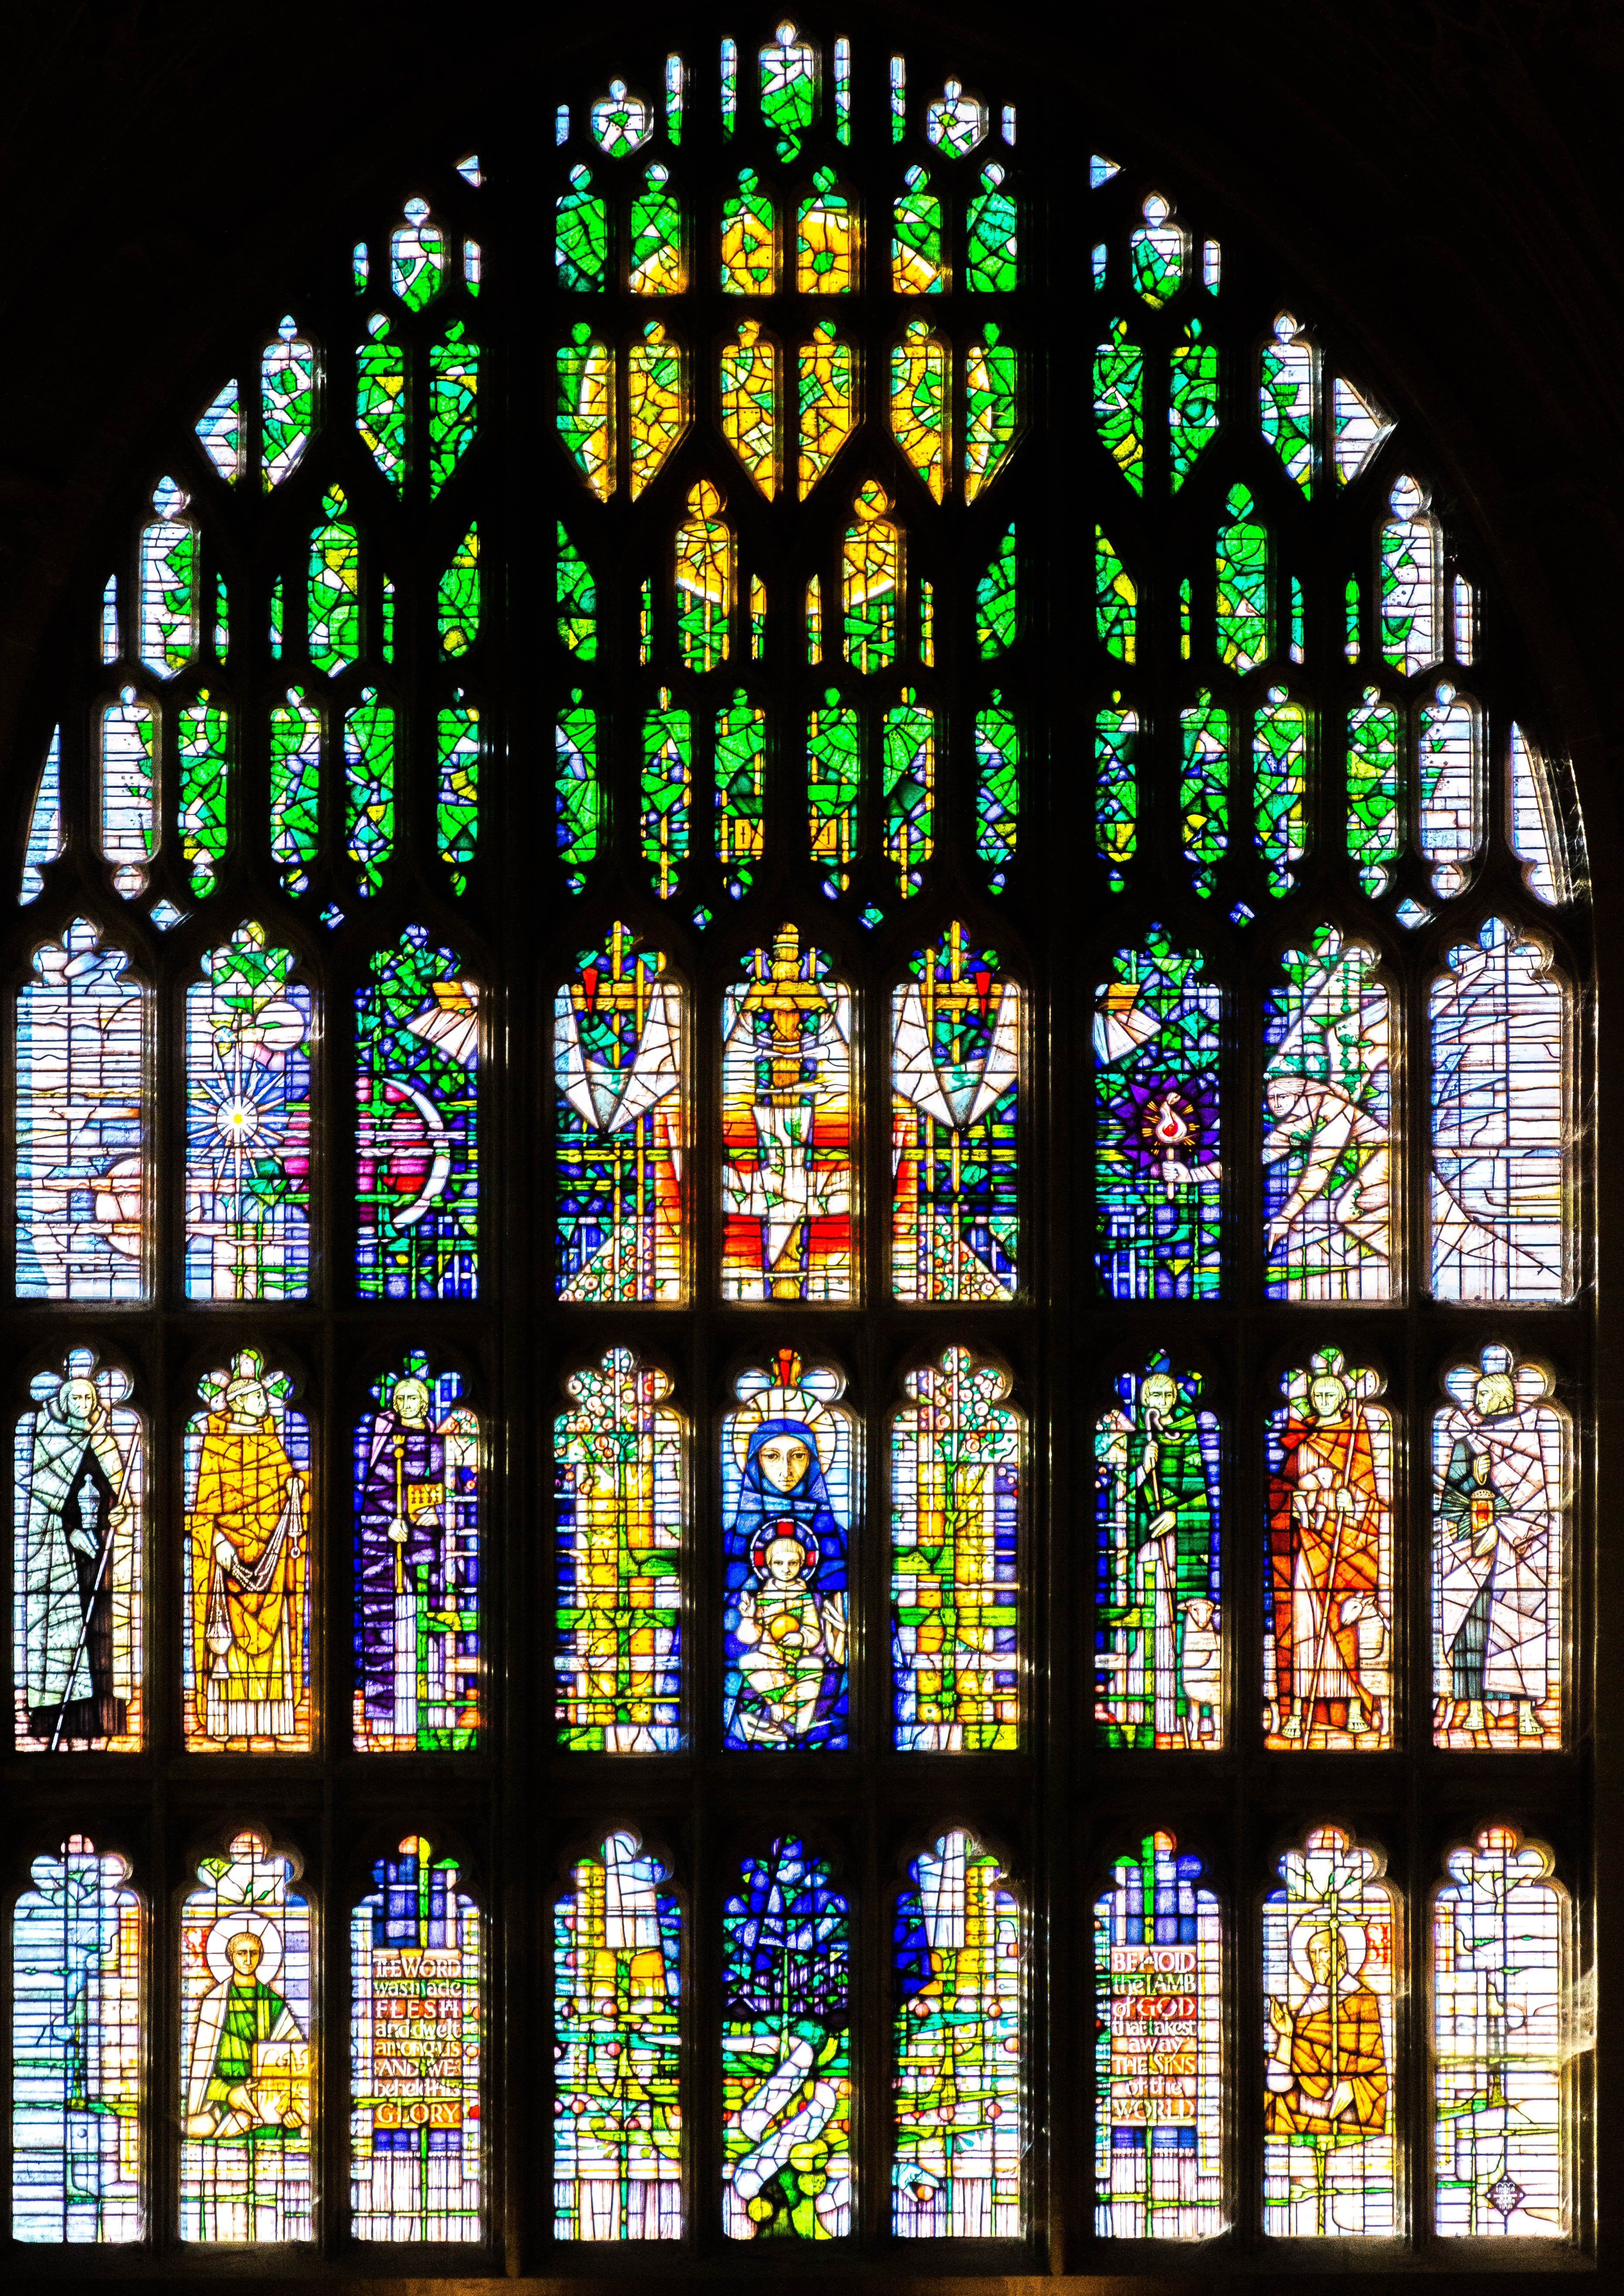
window, glass, nikon, material, stained glass, west, great, symmetry, abbey, d3200, dorset, sherborne, daylighting